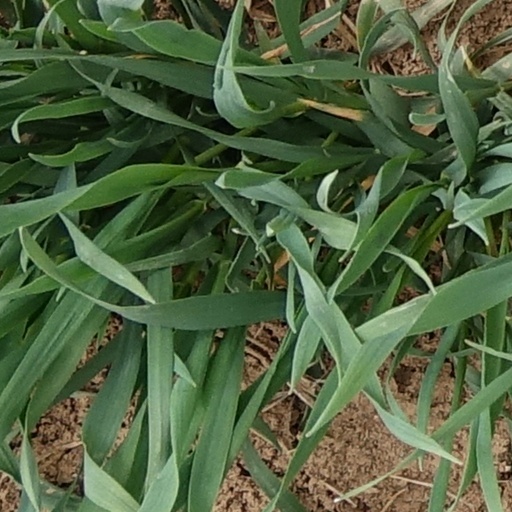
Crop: wheat